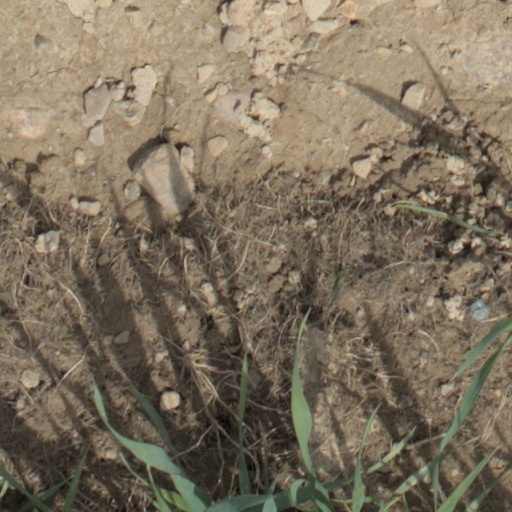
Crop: wheat